Andrey Nartov

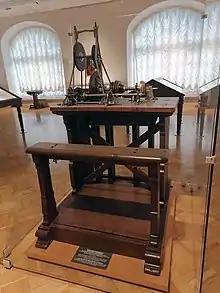
Nartov's copying lathe, 1721

From 1705 Nartov worked in the lathe workshop at the Moscow School of Mathematics and Navigation in the Sukharev Tower, Moscow. During the period 1712-1725 Nartov worked in the newly founded Saint Petersburg, at the palace workshop of the Tsar Peter the Great. There he constructed many lathes of different types and made a number of innovations. Of special value was his copying lathe for the purpose of ornamental turning, which allowed the user to make ornaments with the same precision as that of handicraft work of that time.